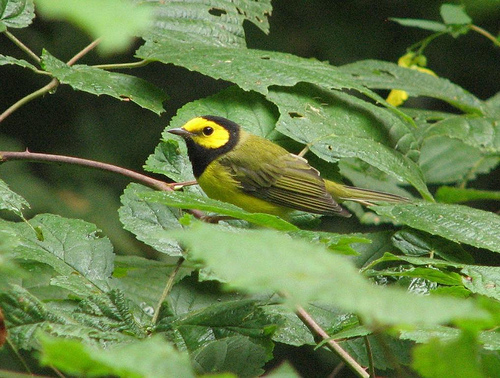
this bird has a yellow belly with a black throat and yellow face.
this bird has a large yellow band around its eye, and yellow and black feathers on its body.
a small colorful bird with a yellow and black face, and green, yellow and black covering the rest of its body.
medium sized green bird with a black head that has green feathers around its eyebrows and thin black beak.
this yellow bellied and breasted bird, has a distinctive black throat and crown that are connect, and a yellow cheek patch and supercillary.
this bird has a black throat, a short pointed beak and a yellow belly.
this bird has wings that are black and yellow with a black and yellow head
this bird has a black crown as well as a yellow eyering
this is a little yellow bird with a short pointy beak and a ring of black around its head and throat
this bird has wings that are black and has a yellow belly
Species: Hooded Warbler